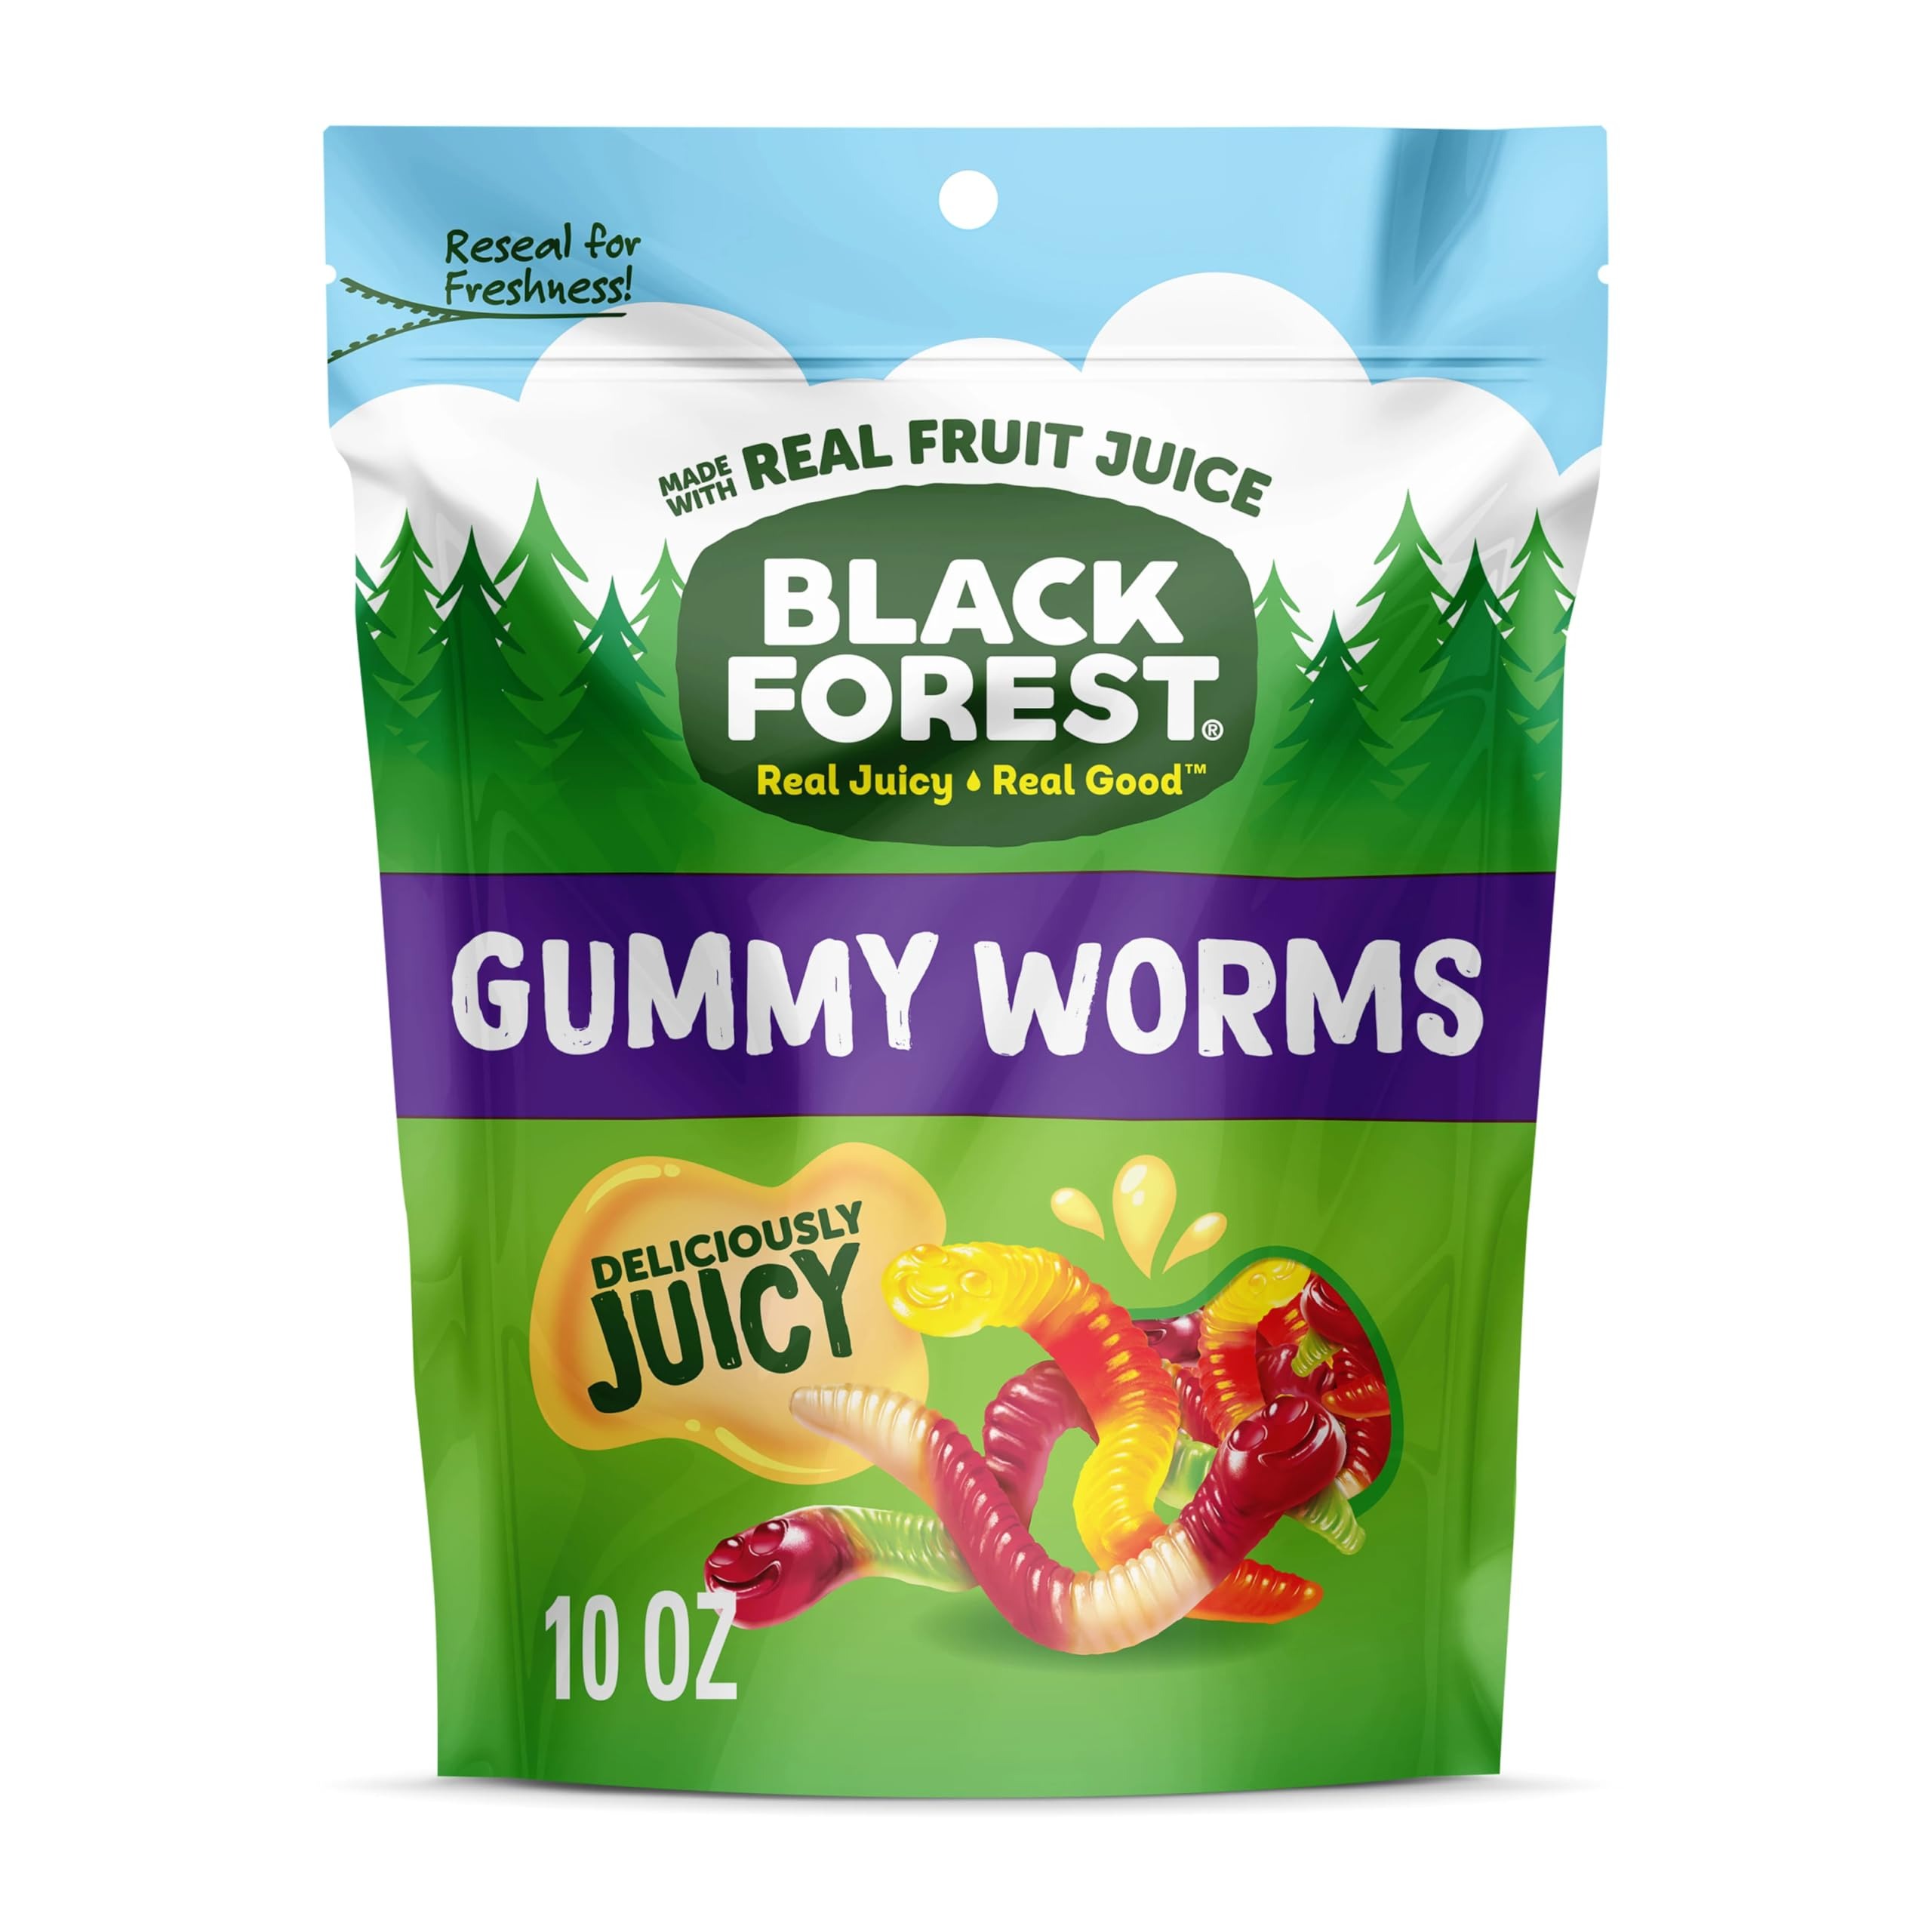
Item Name: Black Forest Gummy, Worms, Fruit Flavor, Deliciously Juicy, Made with Real Fruit Juice, 10 oz
Bullet Point 1: DUAL DELICIOUSNESS: This 10 oz bag of gummy worms includes 3 deliciously juicy combined flavors: cherry & pineapple, lemon & orange and apple & cherry
Bullet Point 2: NOT YOUR AVERAGE GUMMY WORM: These classic fruity gummy worms deliver mouthwatering fruity flavor and soft, juicy texture
Bullet Point 3: MADE WITH REAL FRUIT JUICE: Black Forest classic gummy worms are made with real fruit juice
Bullet Point 4: SNACK TIME NECESSITY: Black Forest Gummy Worms are easy to grab & go or share for the perfect snack time treat
Bullet Point 5: GET THE GUMMY FUN: Bite into the classic, juicy treat you know & love with Black Forest gummies. Choose between gummy bears or gummy worms for a fun, fruit-flavored snack
Bullet Point 6: FRUITY GOODNESS: Indulge in premium fruity snacks with Black Forest products. Black Forest gummy worms are inspired by real fruit juice and made with colors and flavors from real sources
Value: 10.0
Unit: Ounce

Price: 5.99